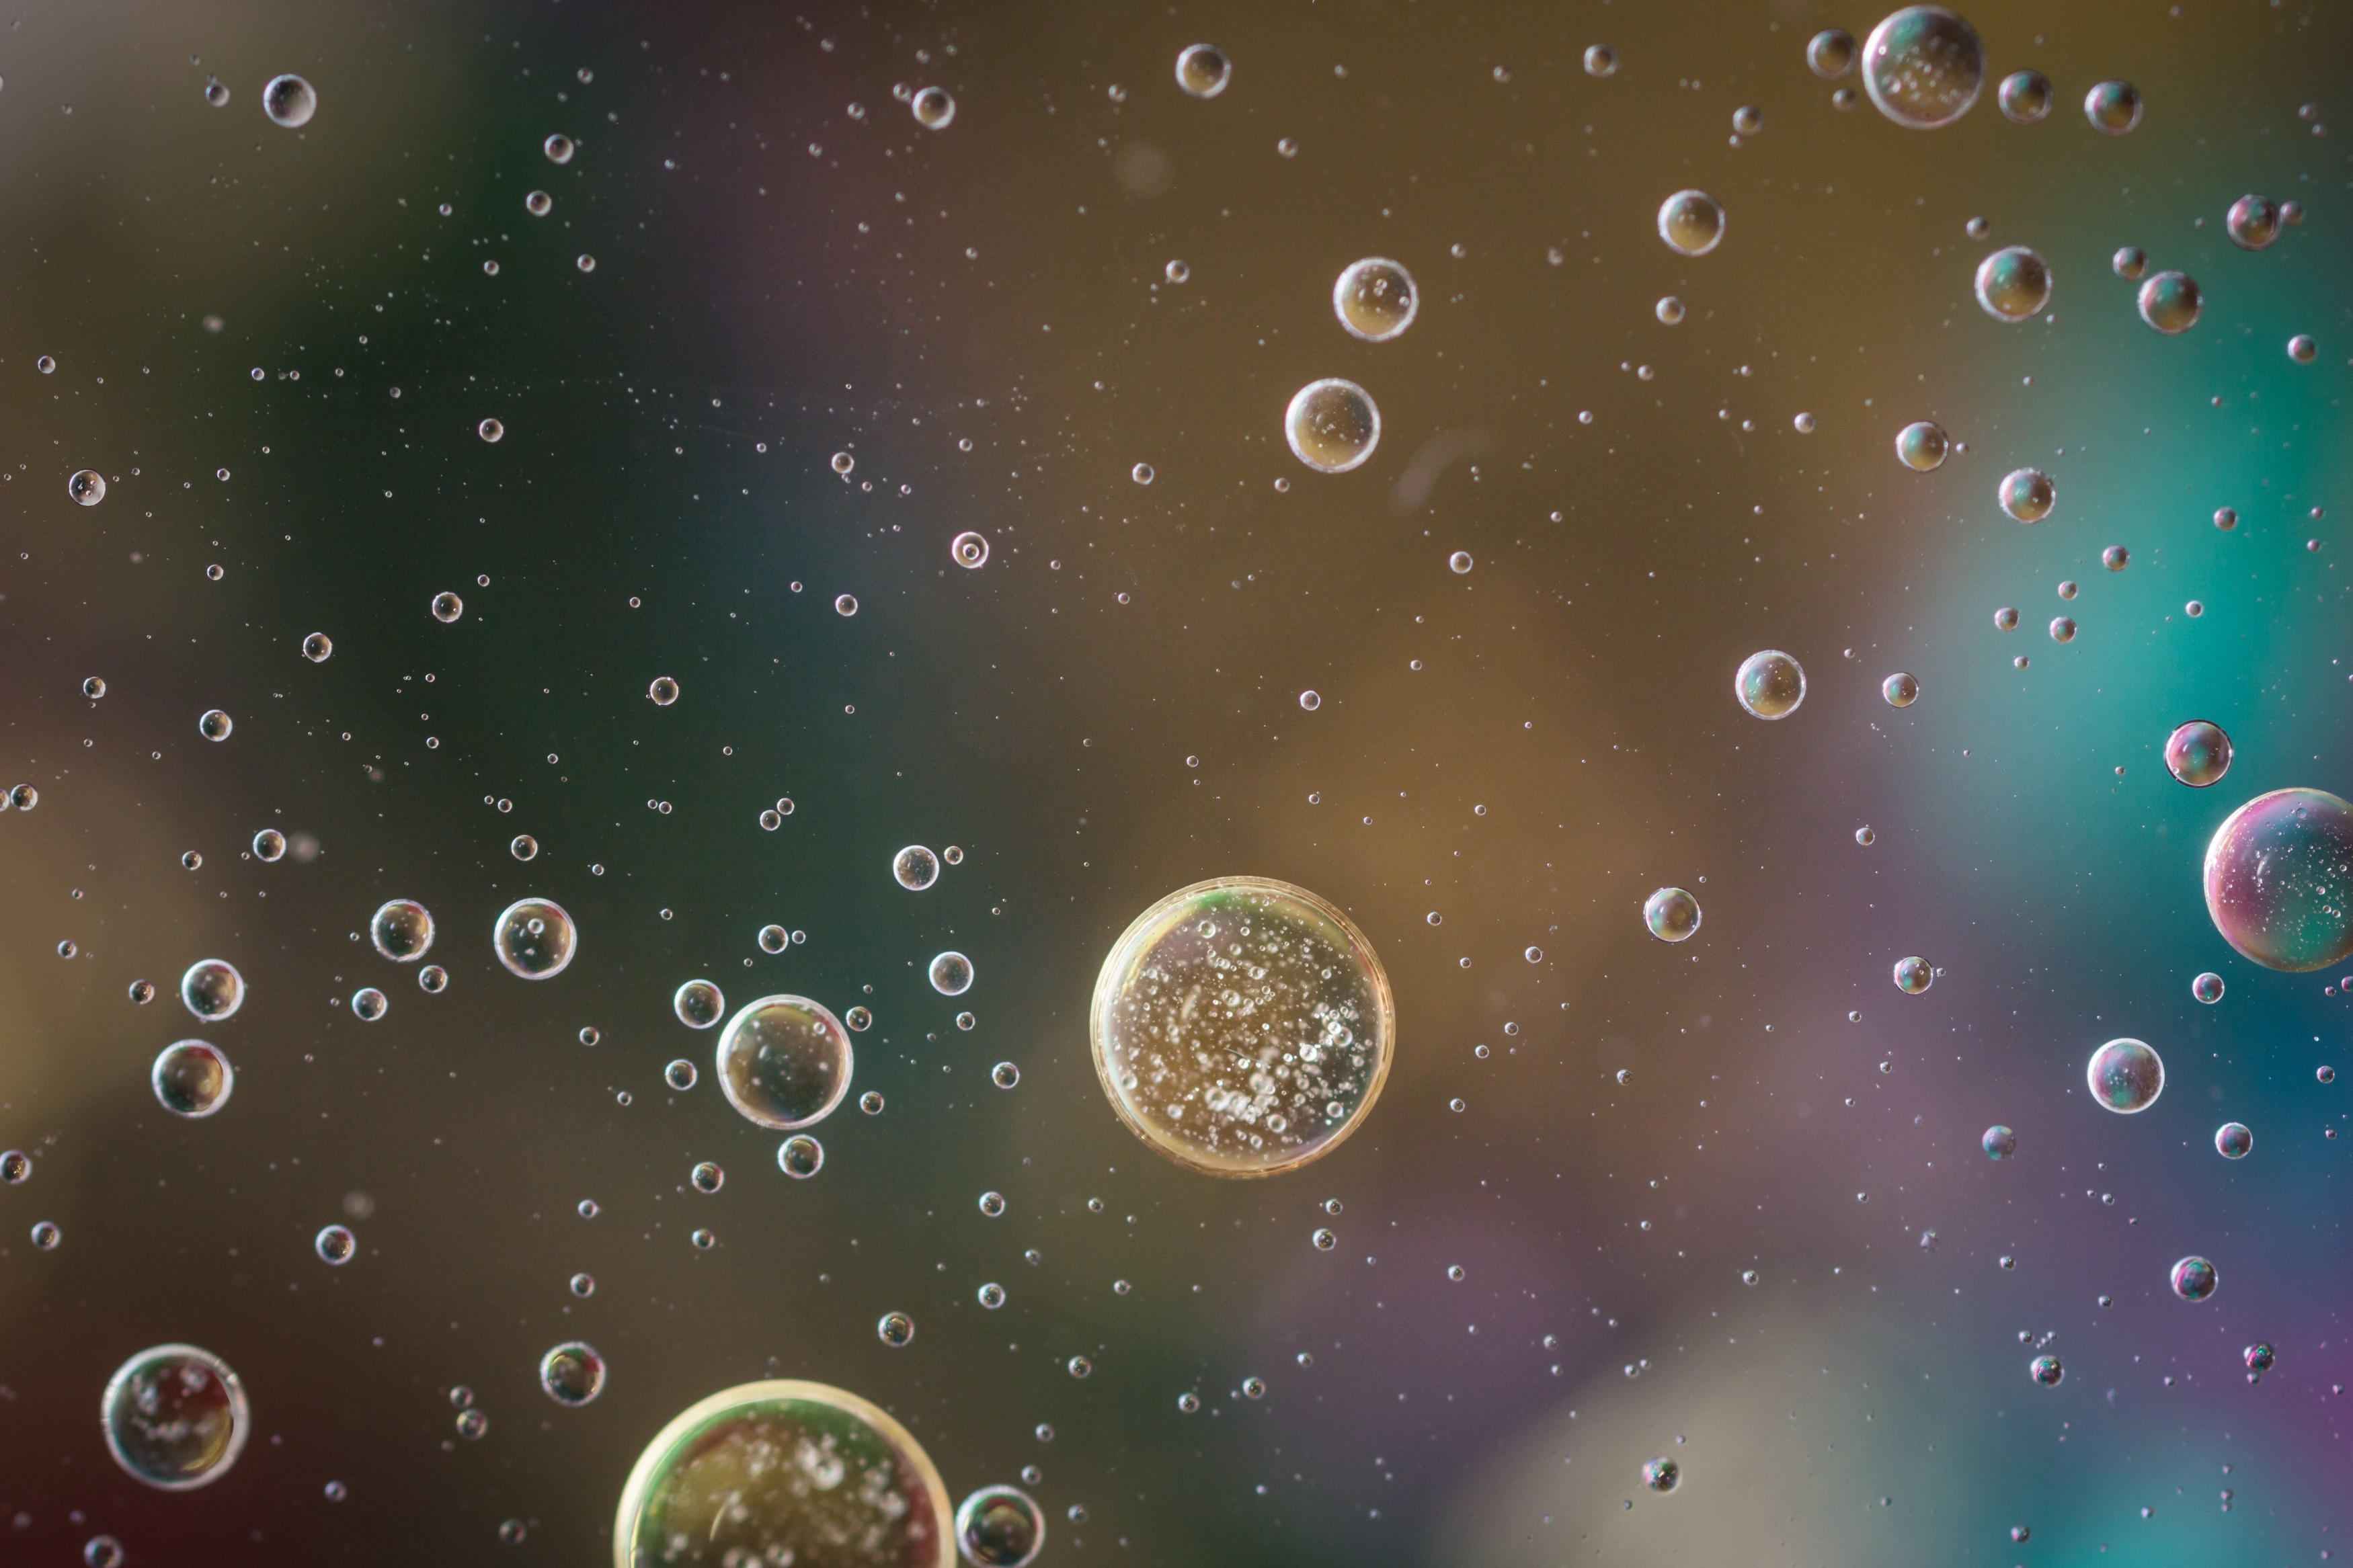
liquid, abstract, sky, texture, atmosphere, macro, space, close, circle, outer space, background, astronomy, universe, cells, oil, screenshot, astronomical object, oil in water, oil eye, computer wallpaper